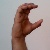
The image shows a hand gesture representing the letter 'C' in Indian Sign Language.